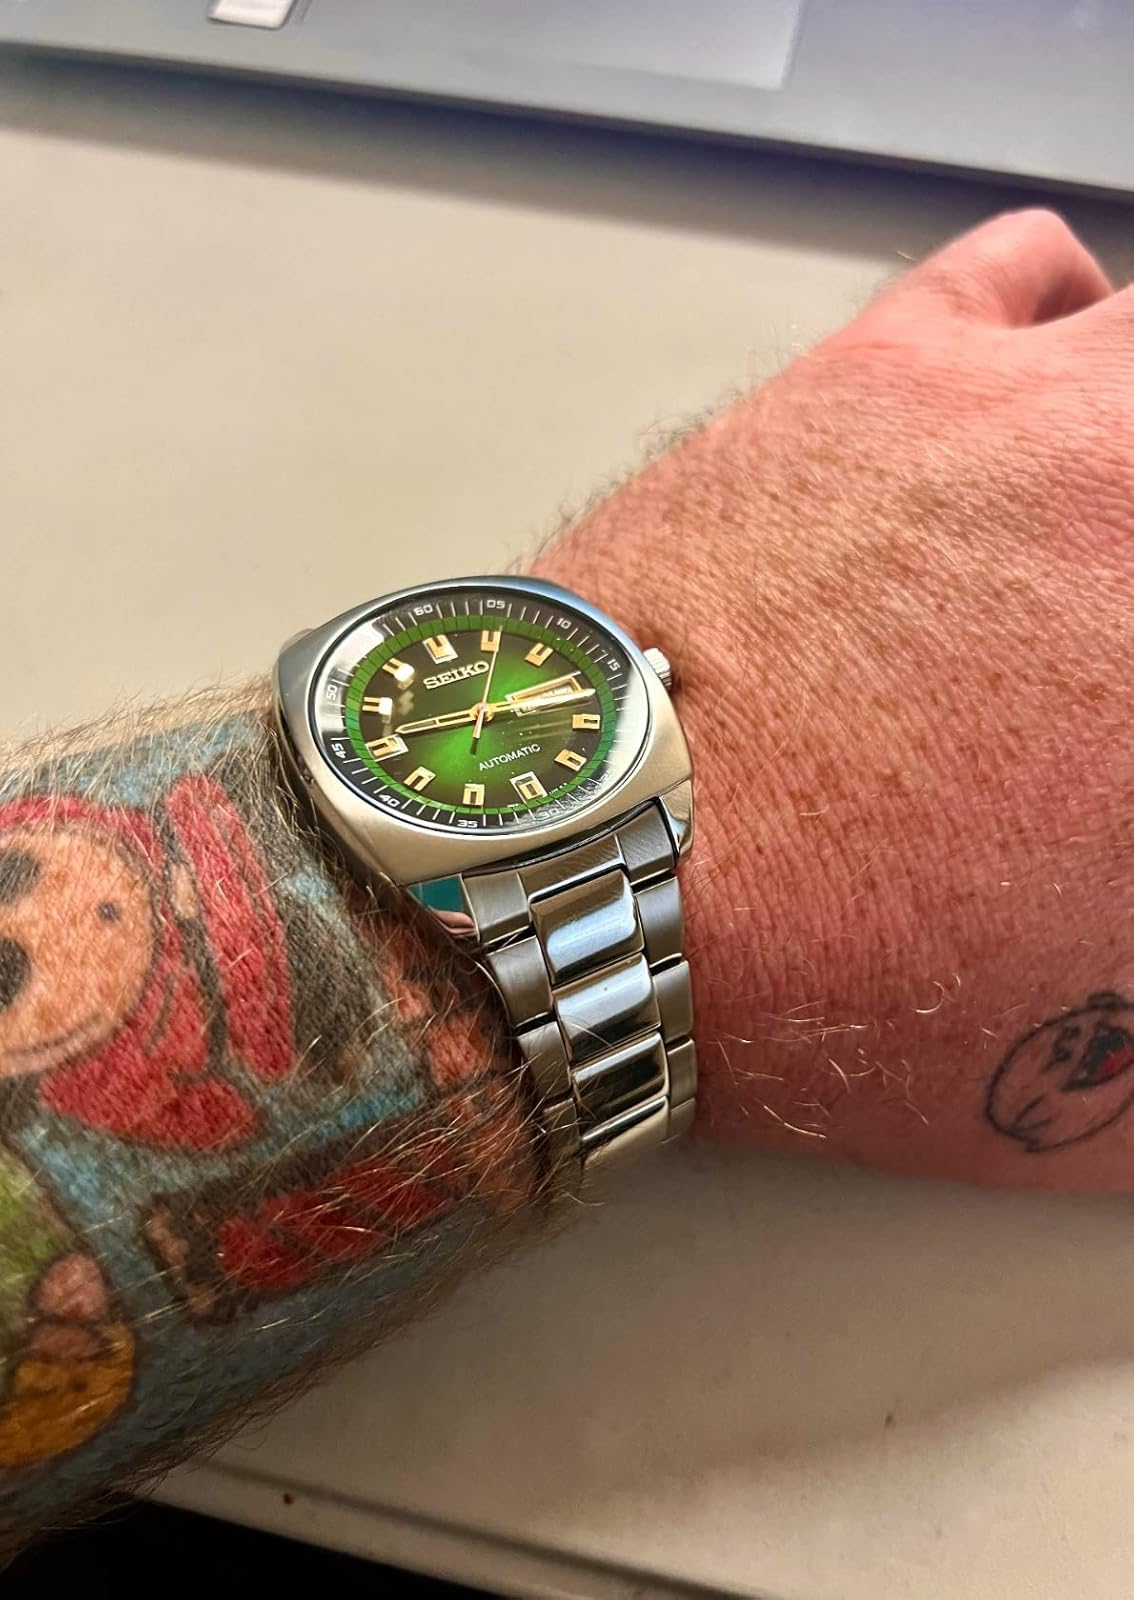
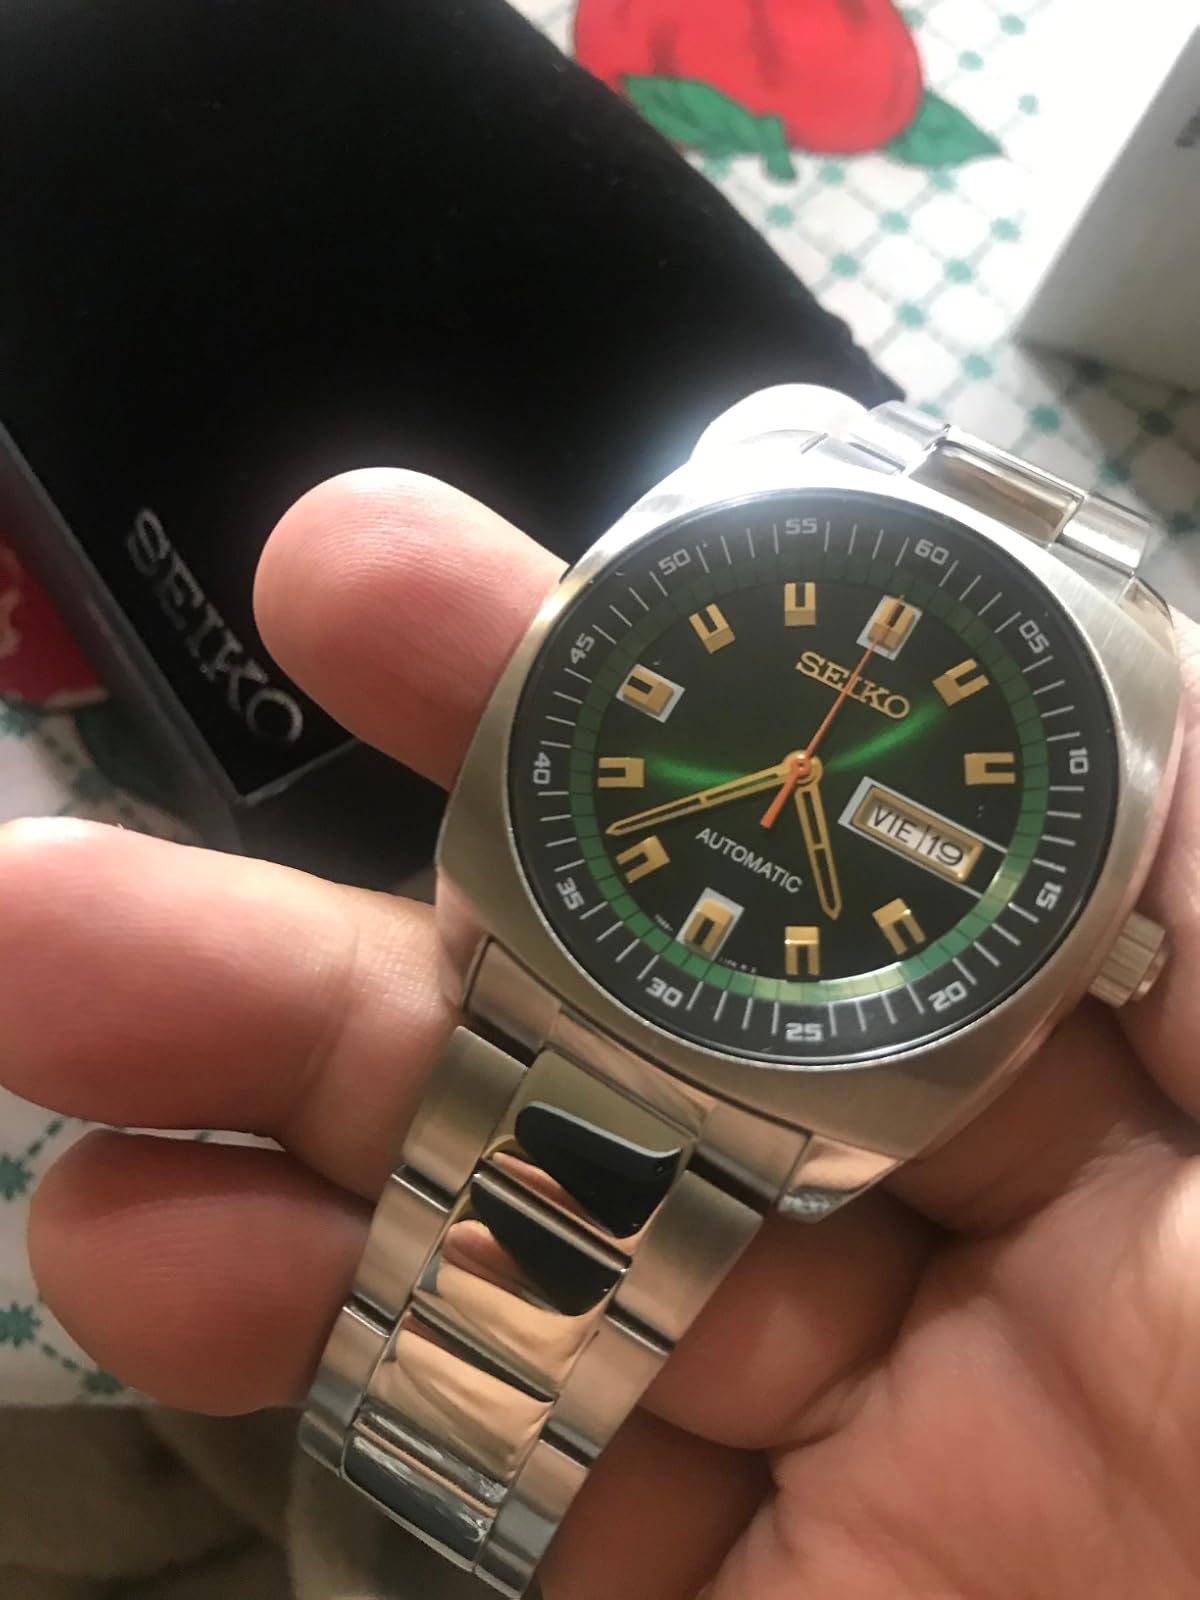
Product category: accessories_watch
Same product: yes